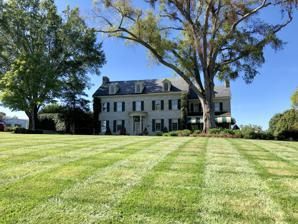
Building: Franklin Pierce Tate House
Country: United States of America
Year built: 1928
Historic house in North Carolina, United States United States historic place Franklin Pierce Tate House U.S. National Register of Historic Places U.S. Historic district Contributing property Franklin Pierce Tate House, August 2019 Show map of North Carolina Show map of the United States Location 410 W. Union St., Morganton, North Carolina Coordinates 35°44′26″N 81°41′41″W / 35.74056°N 81.69472°W / 35.74056; -81.69472 Area 2.9 acres (1.2 ha) Built 1928 ( 1928 ) Architect Litchfield, Electus D. Architectural style Colonial Revival MPS Morganton MRA NRHP reference No. 86001171 Added to NRHP May 21, 1986 Franklin Pierce Tate House is a historic home located at Morganton , Burke County, North Carolina .  It was designed by architect Electus D. Litchfield and completed in 1928. It is a two-story, Colonial Revival style dwelling constructed of irregularly-coursed, rock-faced granite blocks. It consists of a main block measuring 52 feet by 33 feet, with a recessed two-story wing. The front entrance features a semi-circular, flat-roofed portico . It was built by Franklin Pierce Tate (1867–1937), a prominent Morganton banker and mill-owner, and son of Colonel Samuel McDowell Tate who built the Tate House . It was listed on the National Register of Historic Places in 1986. It is located in the West Union Street Historic District . References